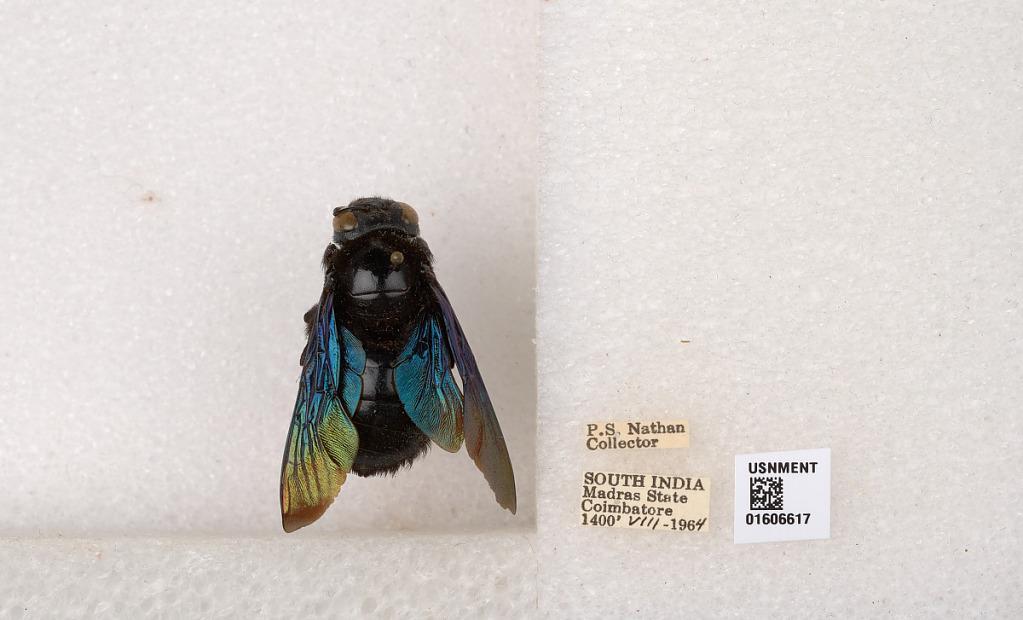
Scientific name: Xylocopa (Biluna) auripennis auripennis Lepeletier
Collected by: P. Nathan
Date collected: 1964-8-1
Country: India
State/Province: Tamil Nadu
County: Coimbatore
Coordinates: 10.9955, 76.9034